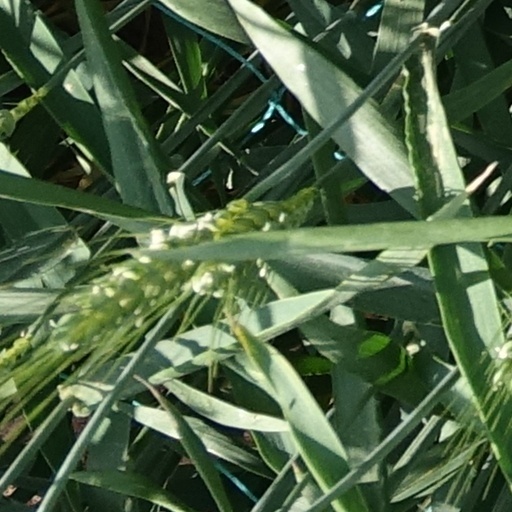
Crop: wheat